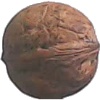
Label: Walnut 1